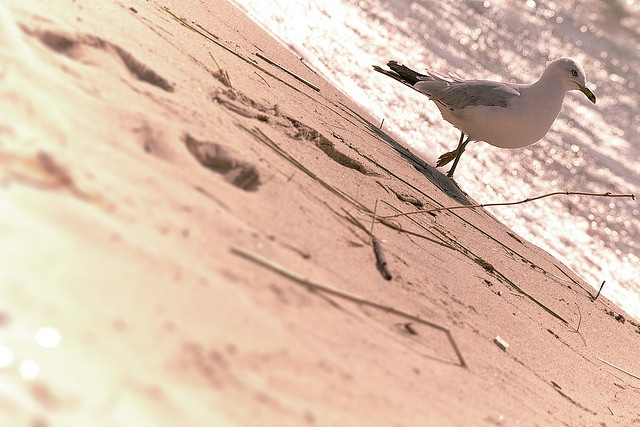
an image of a pigeon walking on the sand at the beach
A seagull walking next to the shoreline on a beach.
A bird on a beach next to the ocean.
A lone bird walks on the beach next to the tide.
There is a bird walking on the shore line